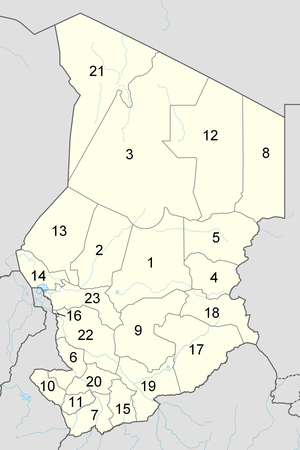
Carte numérotée des régions administratives du Tchad telles qu'après la réforme des Régions de février 2012.